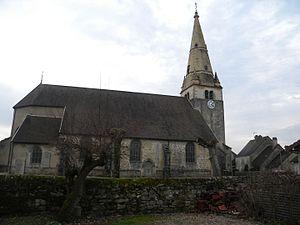
Ruffey-sur-Seille est une commune française située dans le département du Jura en région Bourgogne-Franche-Comté.
Cet article recense les monuments historiques du département du Jura, en France.